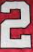
Number: 2